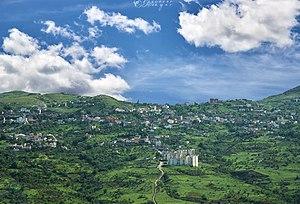
Letnayen est une localité d'Algérie, chef-lieu de la commune de Beni Maouche dans la wilaya de Béjaïa en Kabylie.
Beni Maouche est une commune algérienne, située dans le sud de la wilaya de Béjaïa, en Kabylie.